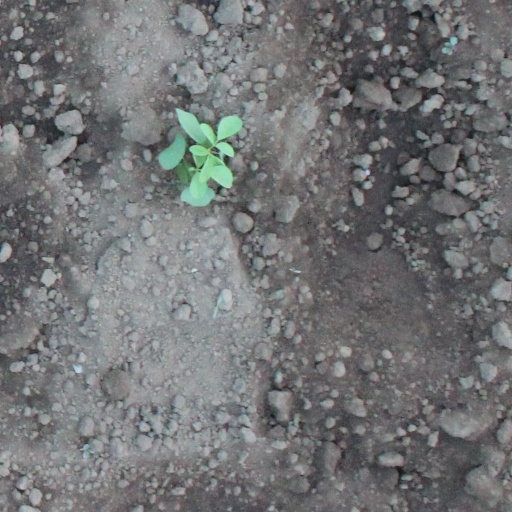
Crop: soybean